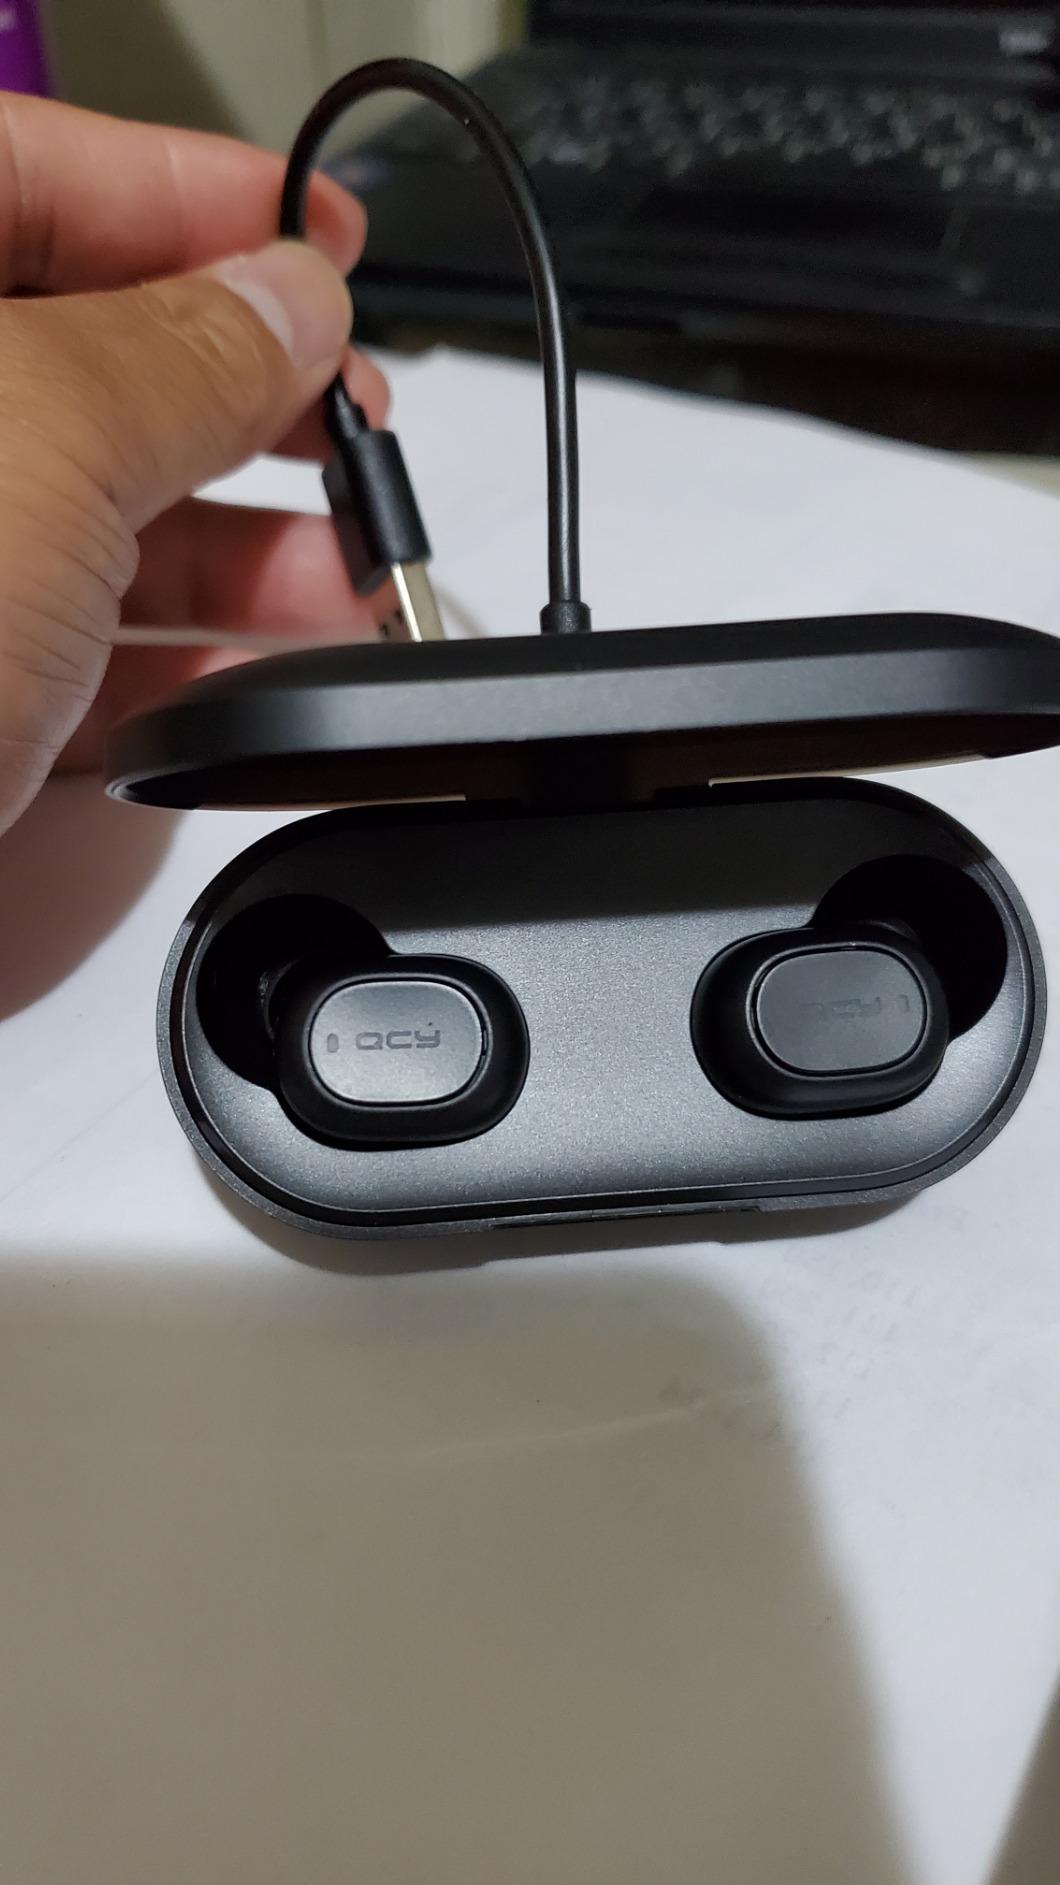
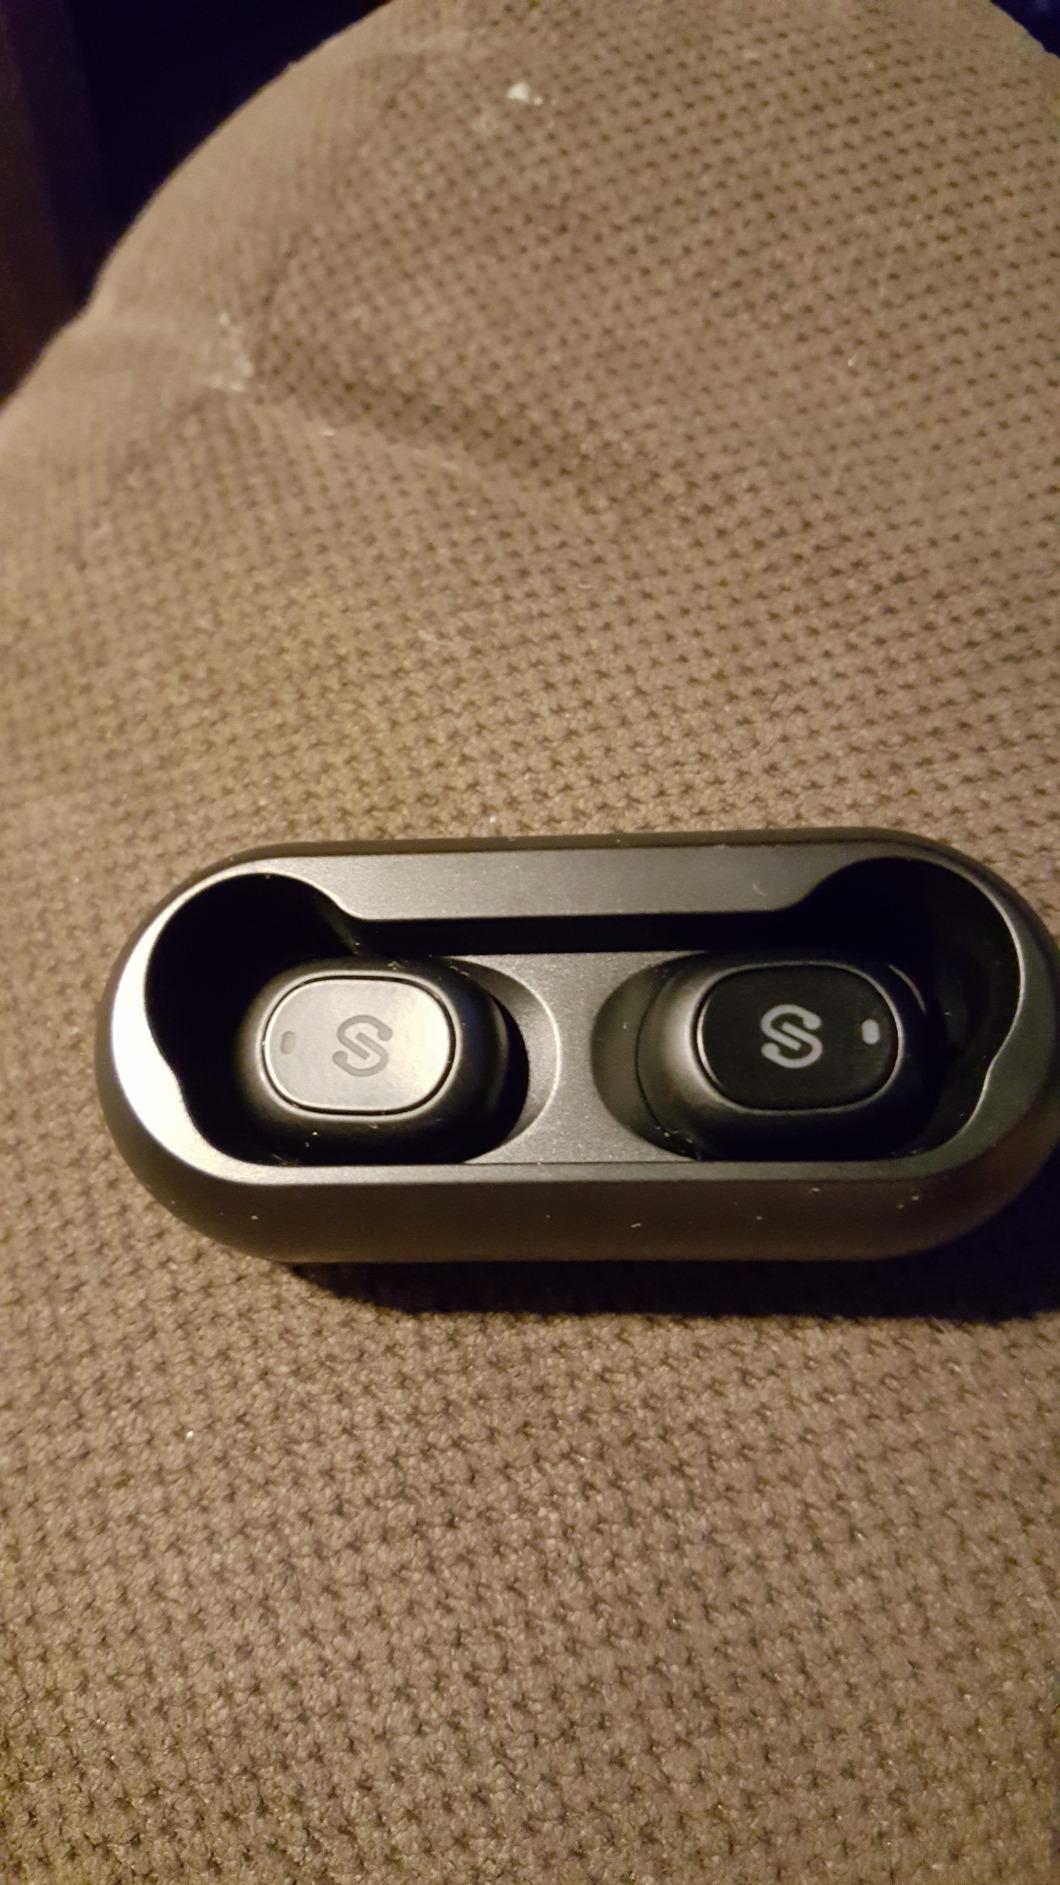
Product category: earbuds
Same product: no